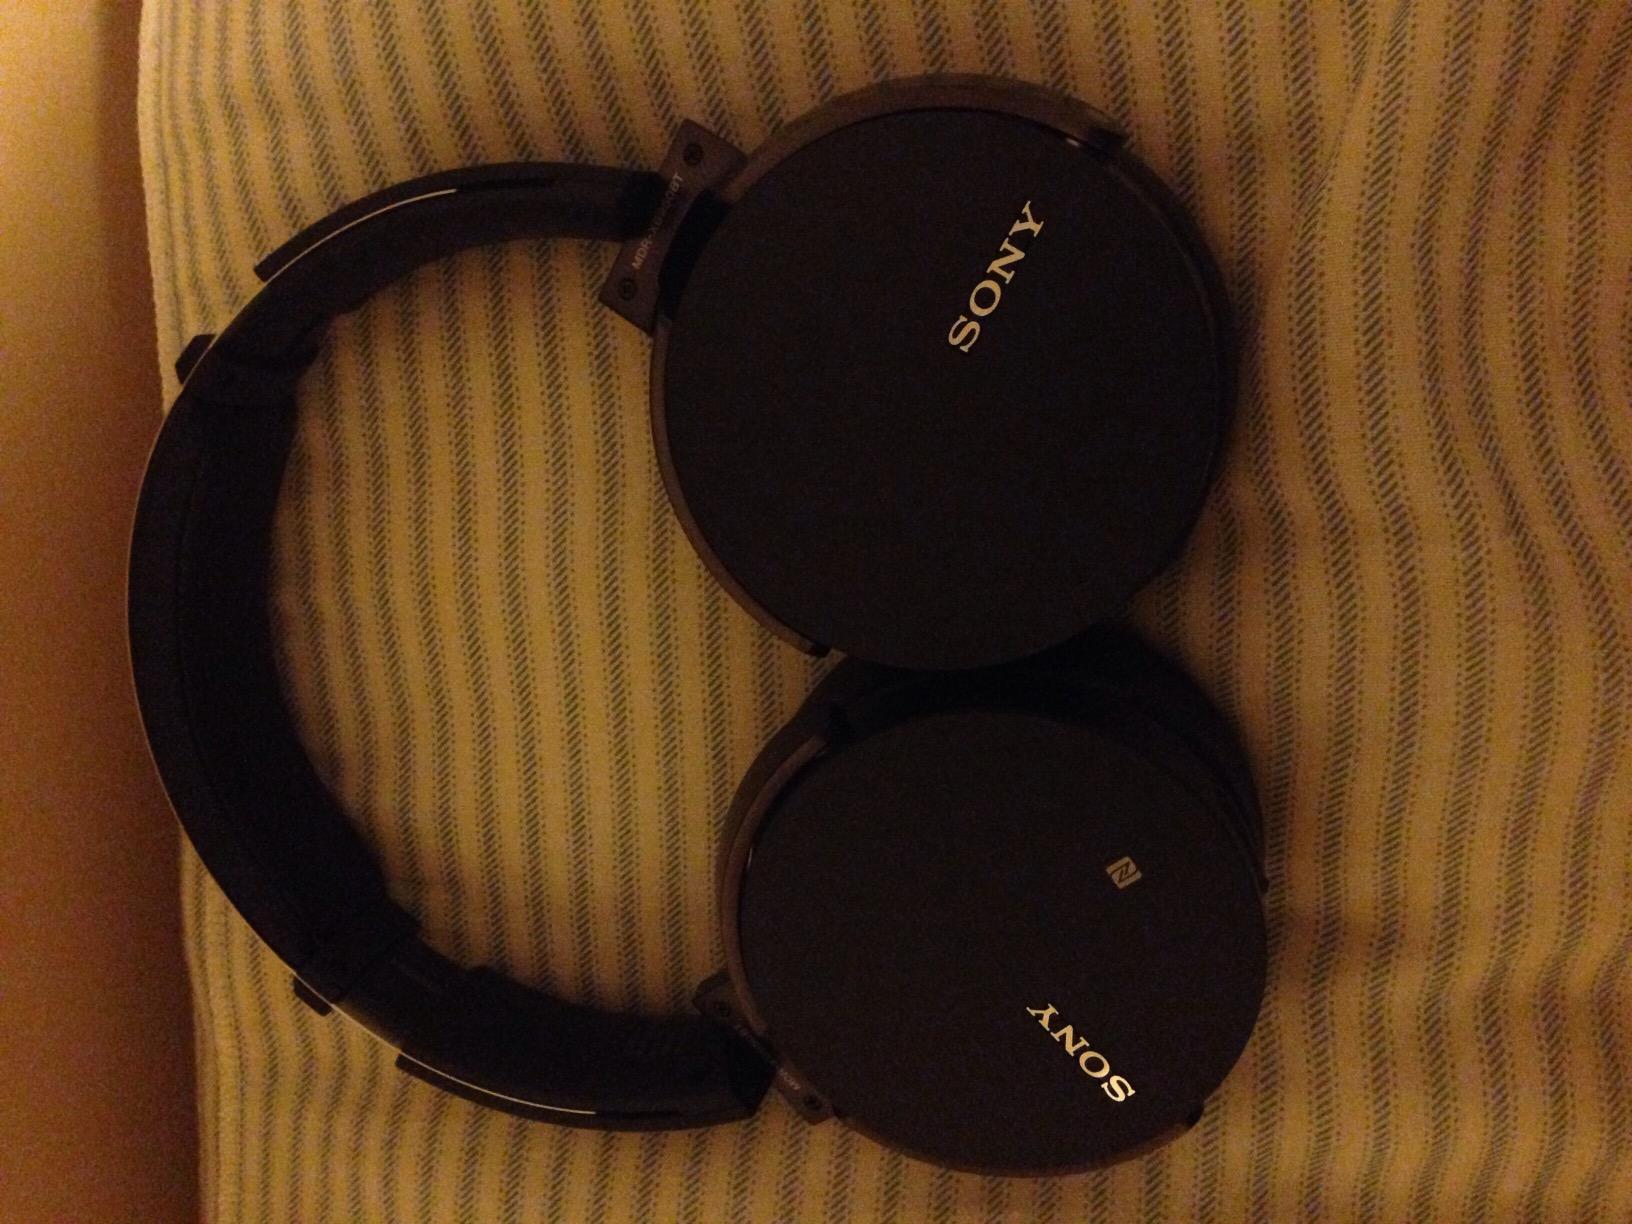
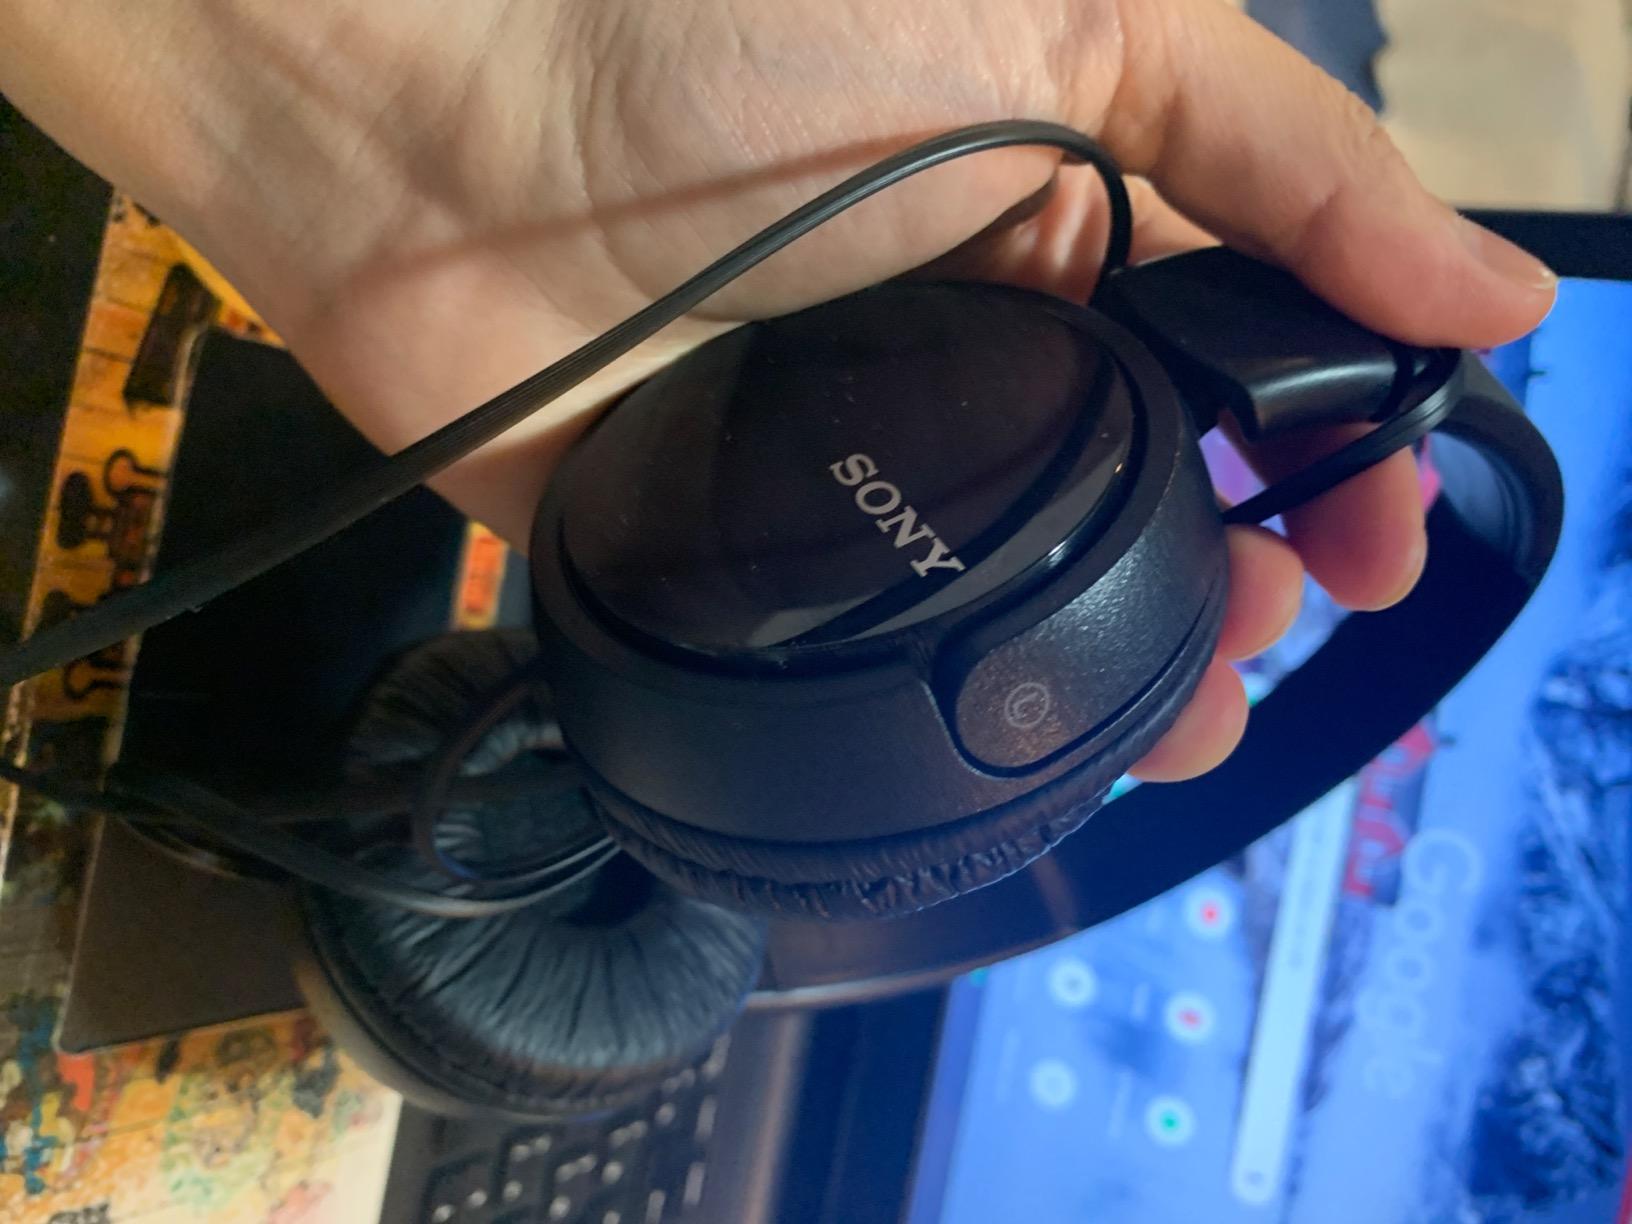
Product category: headphones
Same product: no